Cultural depictions of Maximilian I, Holy Roman Emperor

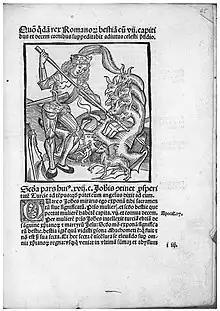
Illustration from the astrological text "Tractatus super Methodium" (1500 edition). Emperor Maximilian I is shown fighting a seven-headed dragon. The heads represent Mohammed and his sects. This allegory also corresponds to the image of Saint George and the Dragon.

Inheriting an interest in astrology from his father, Maximilian extensively utilized astrological works for propaganda in general and for self-presenting in particular, although Darin Hayton notes that, propaganda here should not be understood as an attempt to deceive the public, as propaganda is sometimes described in the modern sense. Rather, Maximilian and his circles were sincere in their belief of a relationship between politics and science, and in their efforts to promote an enhanced role for scientific knowledge in politics.